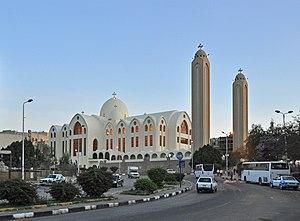
Assouan (Égypte)